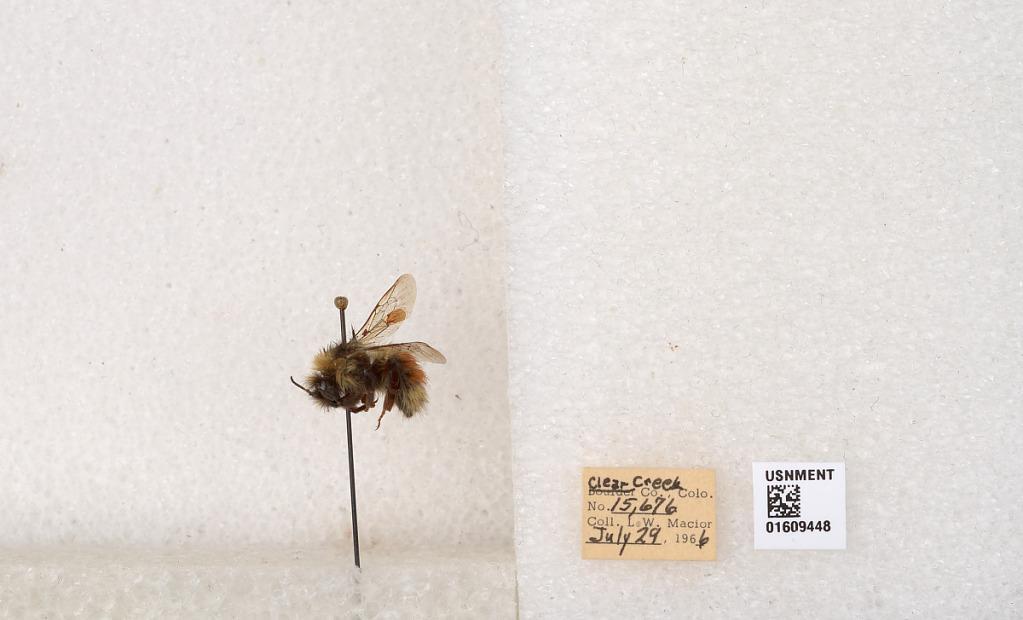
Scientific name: Bombus (Pyrobombus) sylvicola Kirby
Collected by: L. Macior
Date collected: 1966-7-29
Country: United States
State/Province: Colorado
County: Clear Creek
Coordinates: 39.6856, -105.645